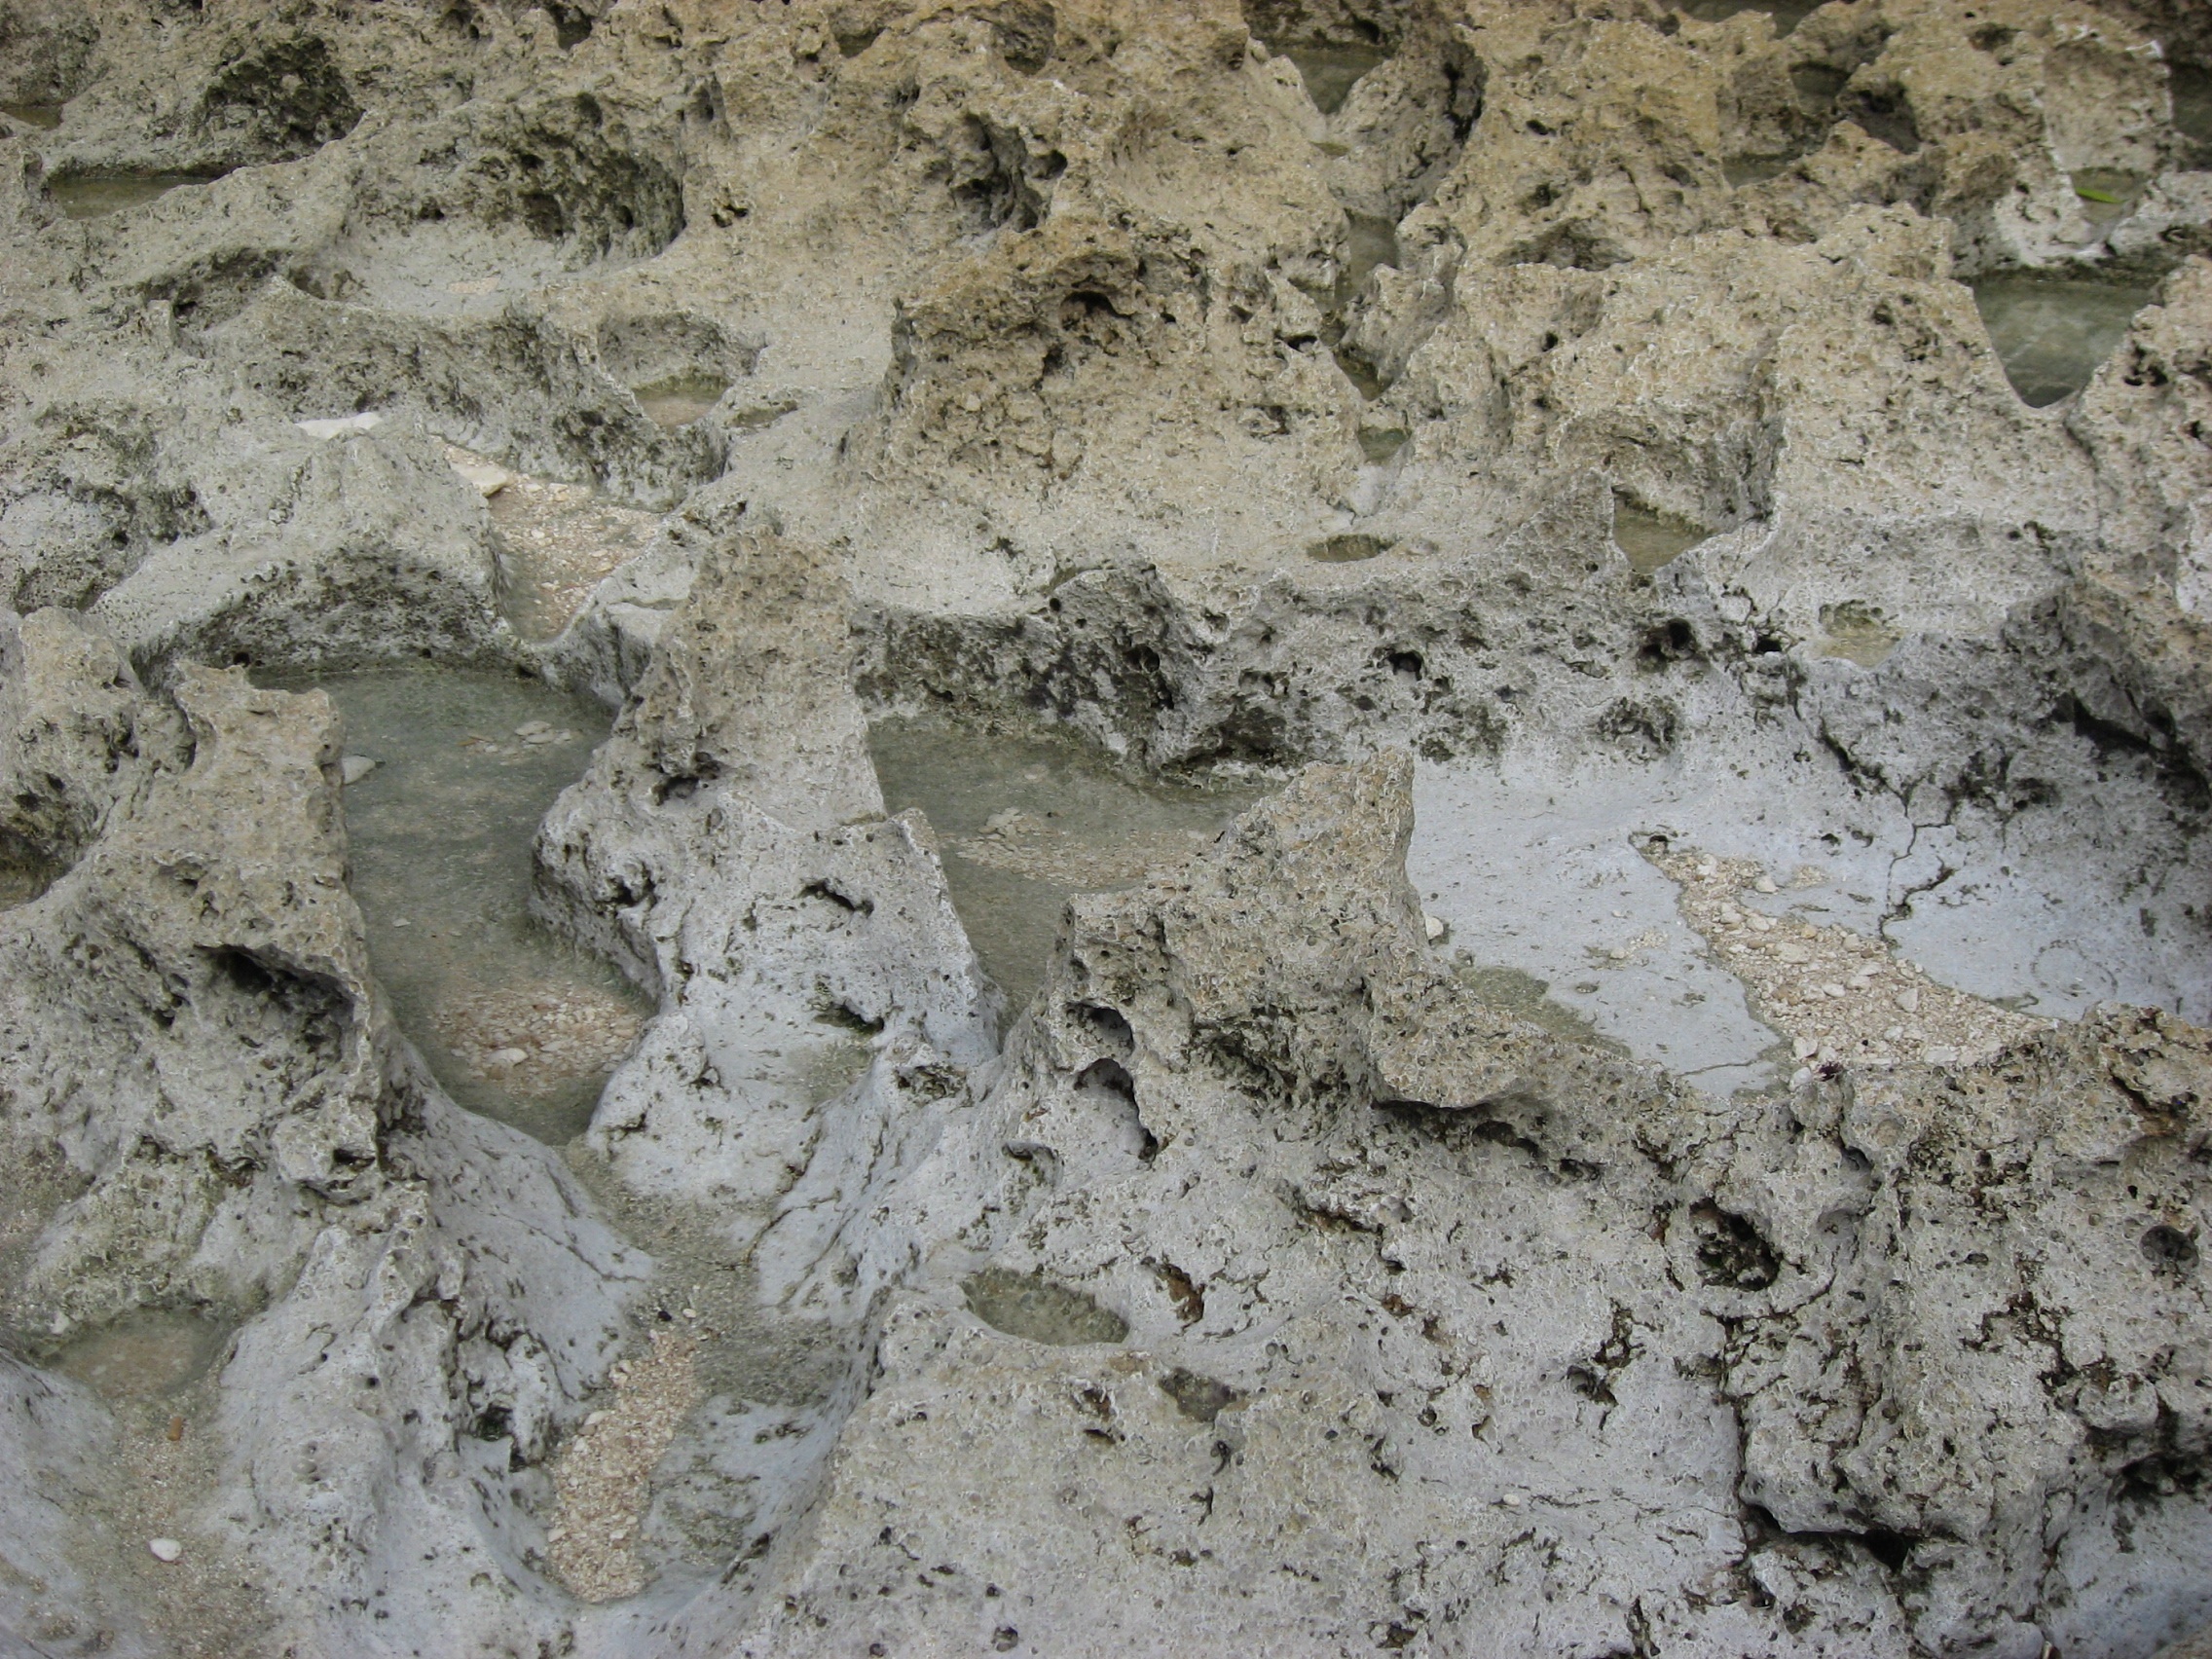
nature, rock, texture, wall, environment, mud, soil, rough, material, grey, geology, bedrock, ancient history